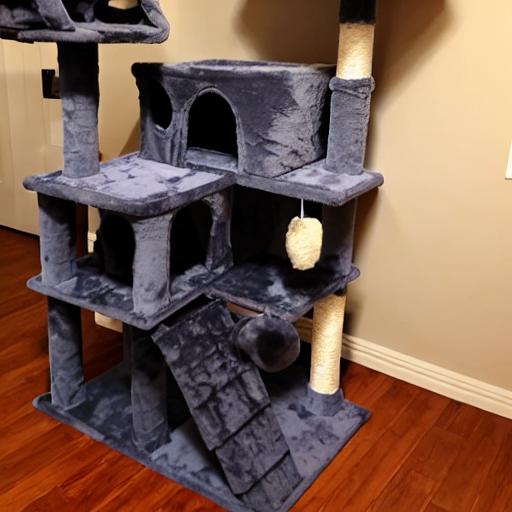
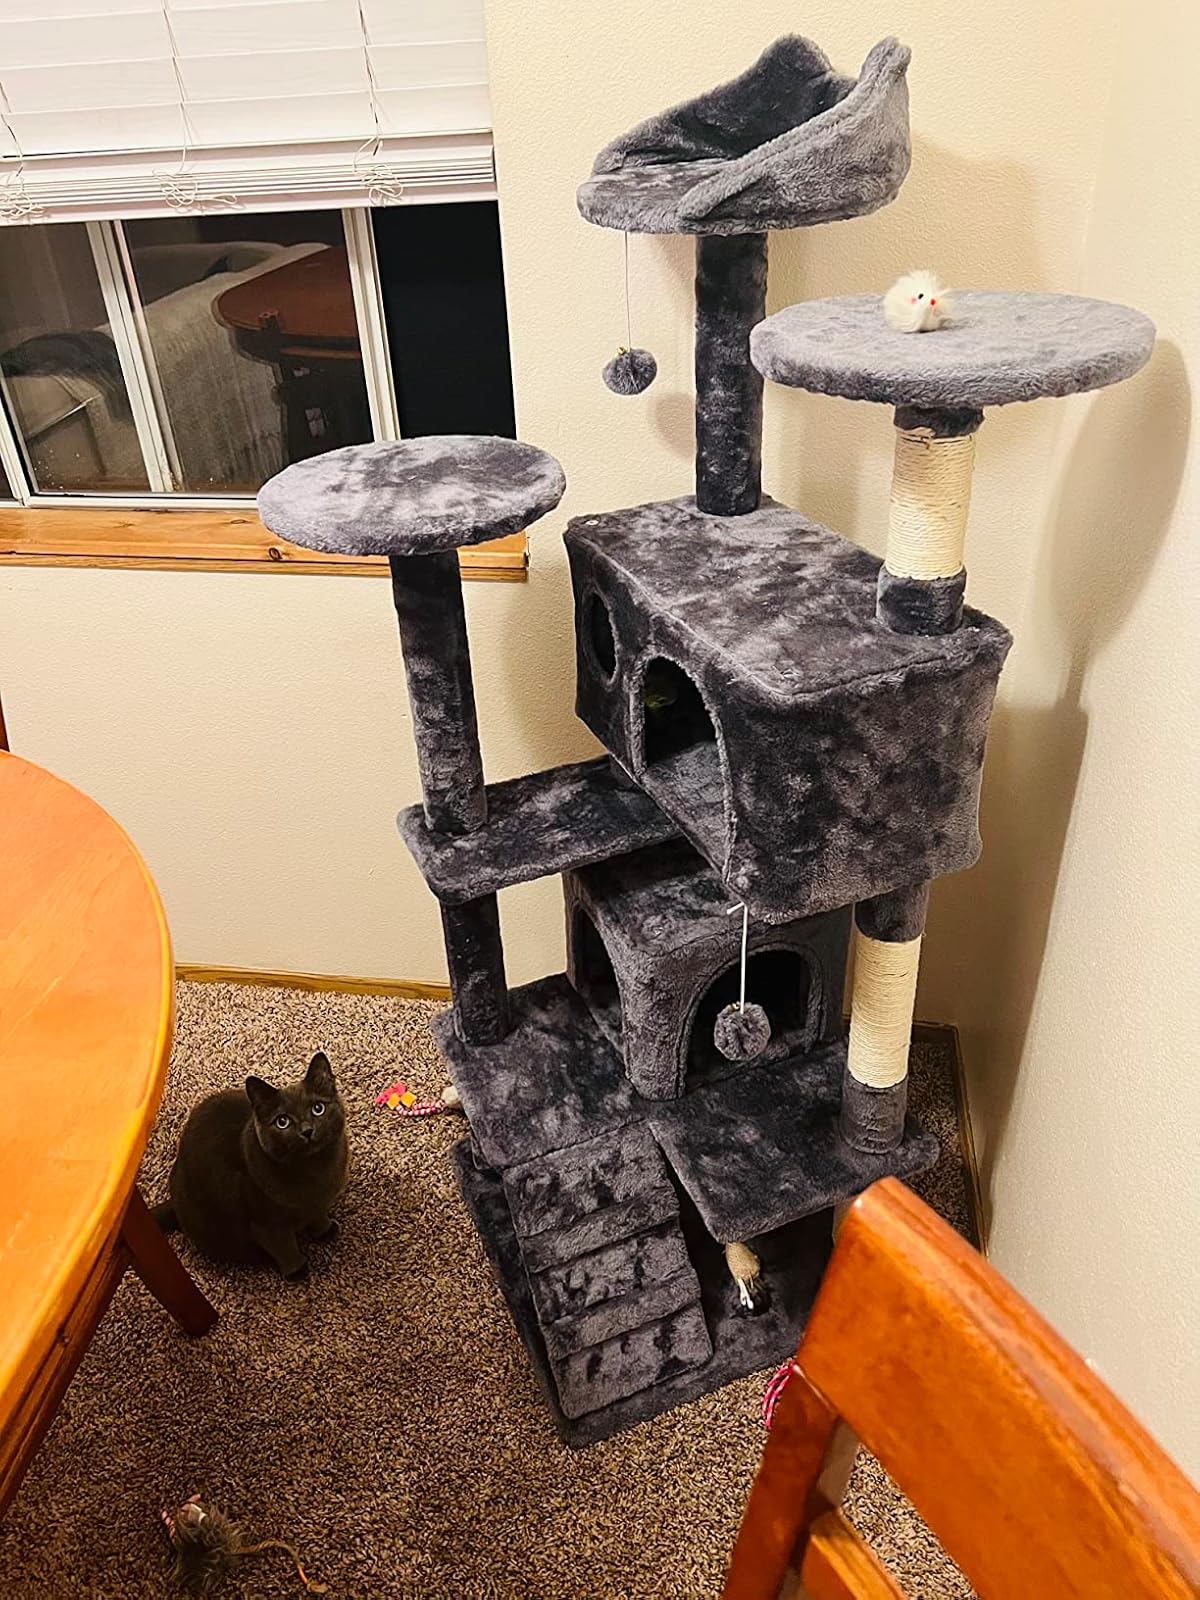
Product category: items_cat tree
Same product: no